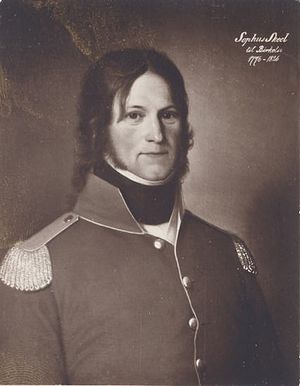
Sophus Peter Frederik Skeel
Sophus Peter Frederik Skeel
Sophus Peter Frederik Skeel var en dansk godsejer, bror til Christian Frederik Erik Skeel og far til Jørgen Erik Frederik Skeel.